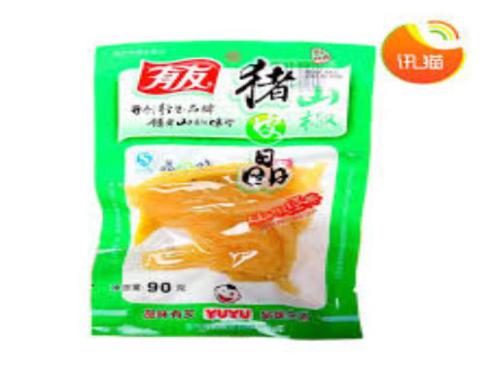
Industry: Food